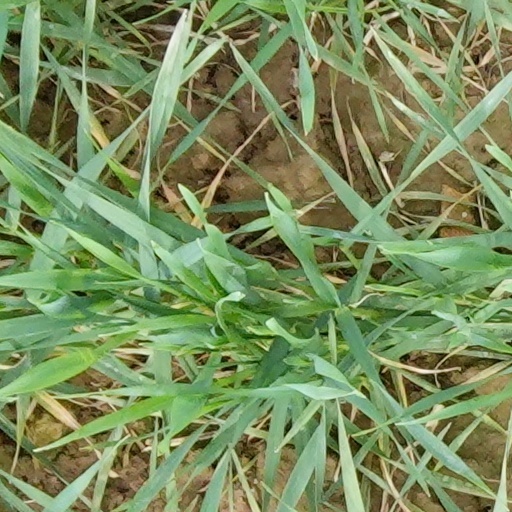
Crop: wheat